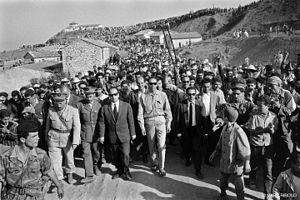
Beni Maouche est une commune algérienne, située dans le sud de la wilaya de Béjaïa, en Kabylie.